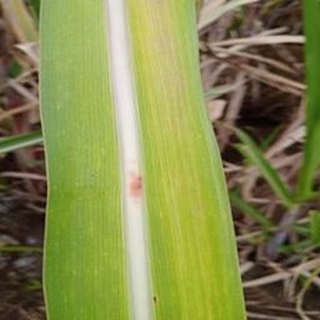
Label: sugarcane_yellow_leaf_disease